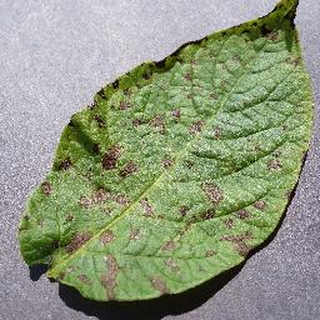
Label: potato_early_blight